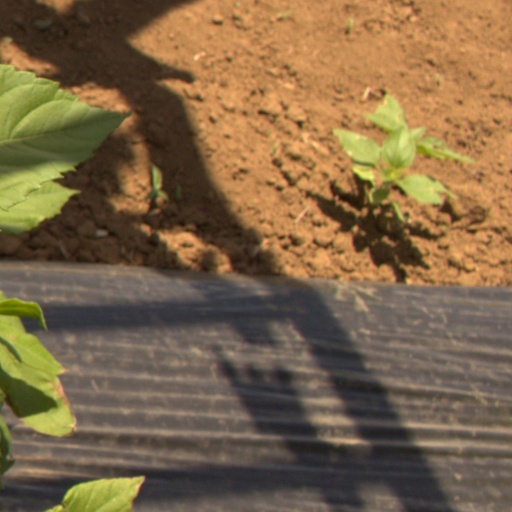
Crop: Jerusalem artichoke